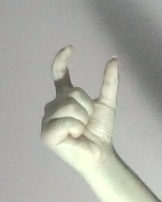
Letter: nun